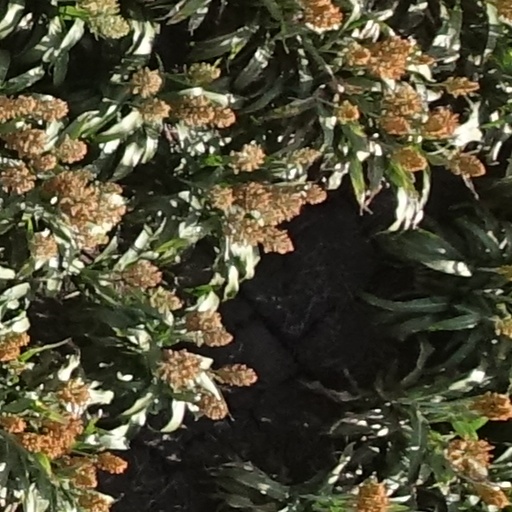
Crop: sorghum